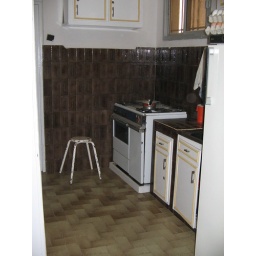
The kitchen in my first host family's house in Mermoz.